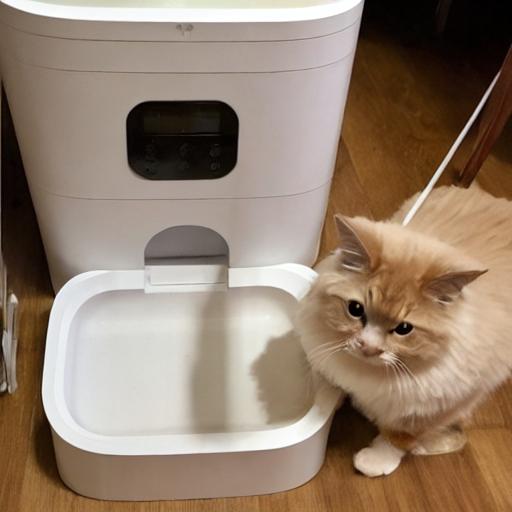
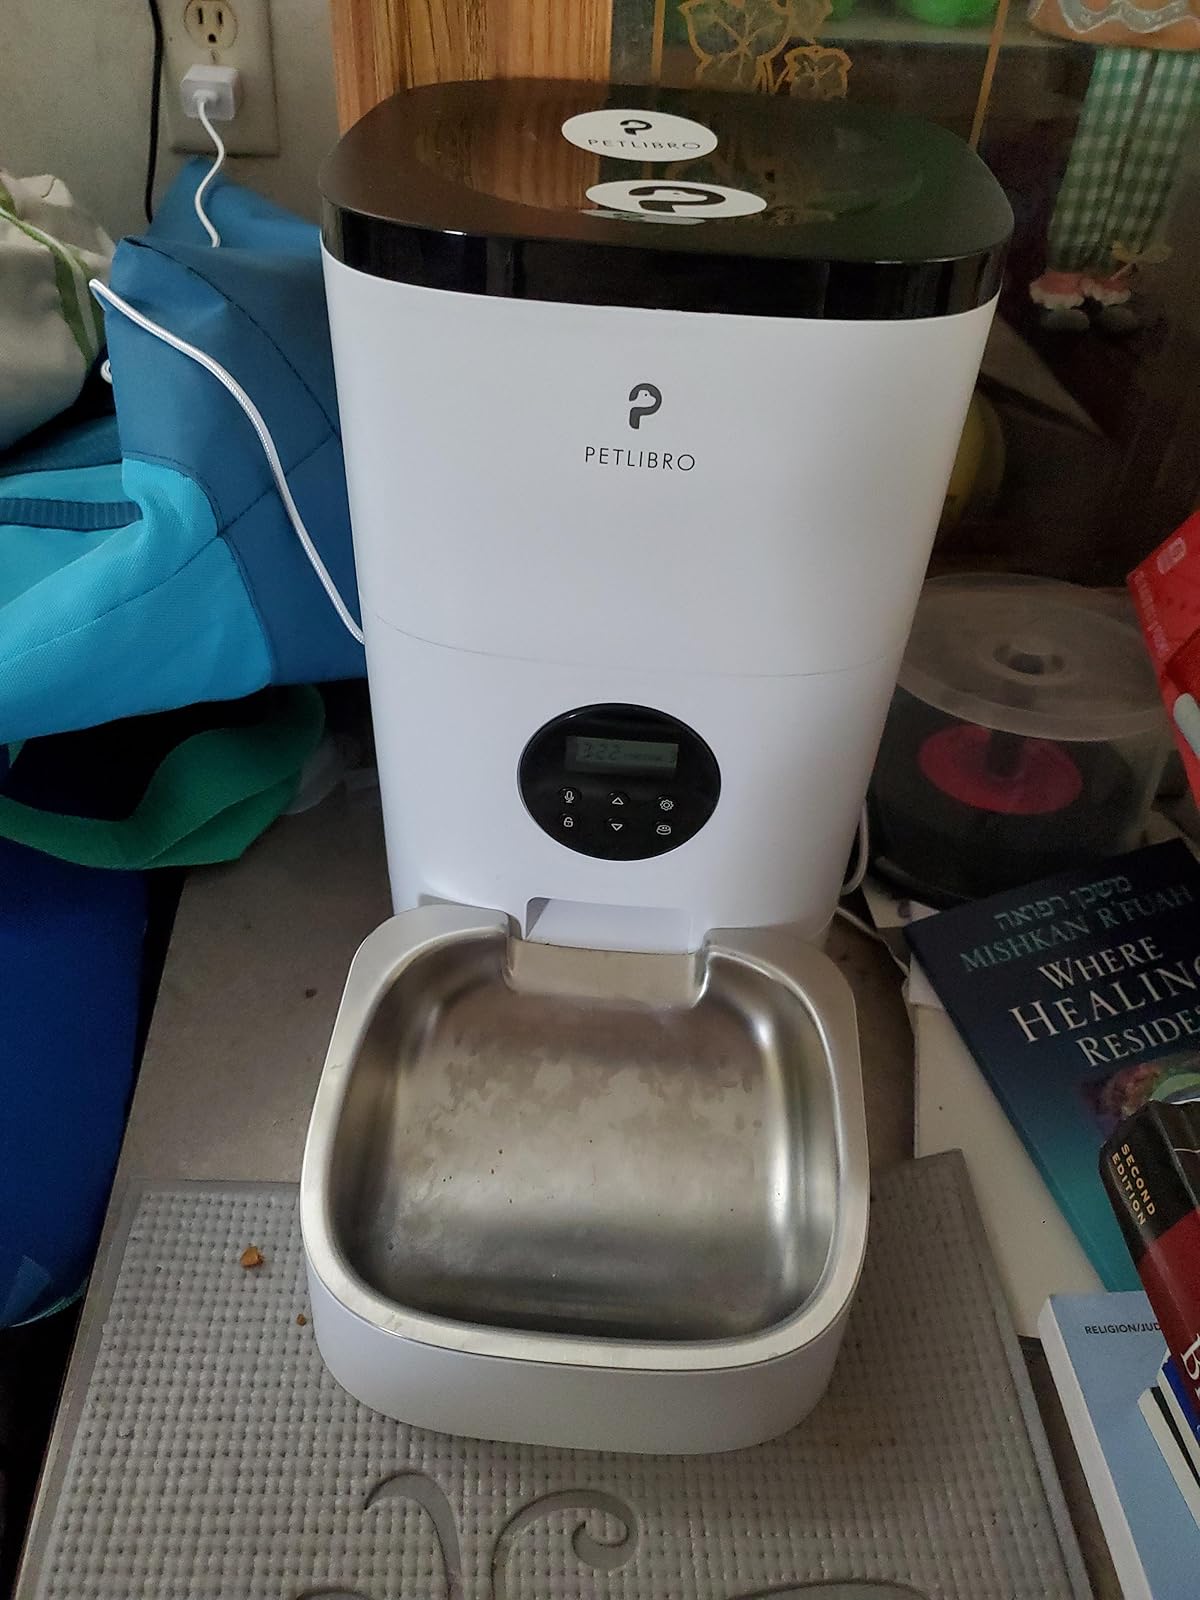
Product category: items_feeder
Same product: no